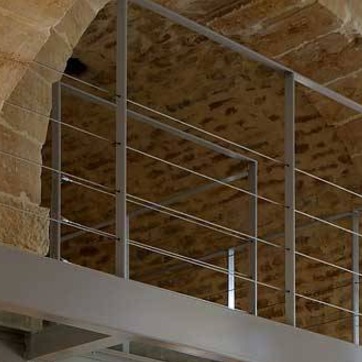
Material: brick